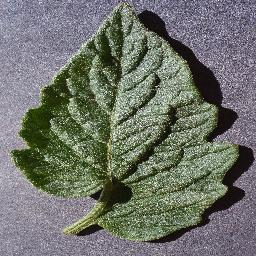
Label: Tomato___healthy